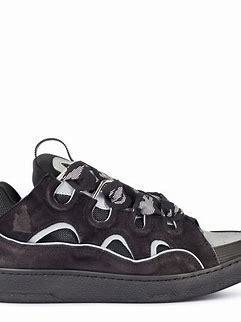
Brand: Lanvin
Model: Curb